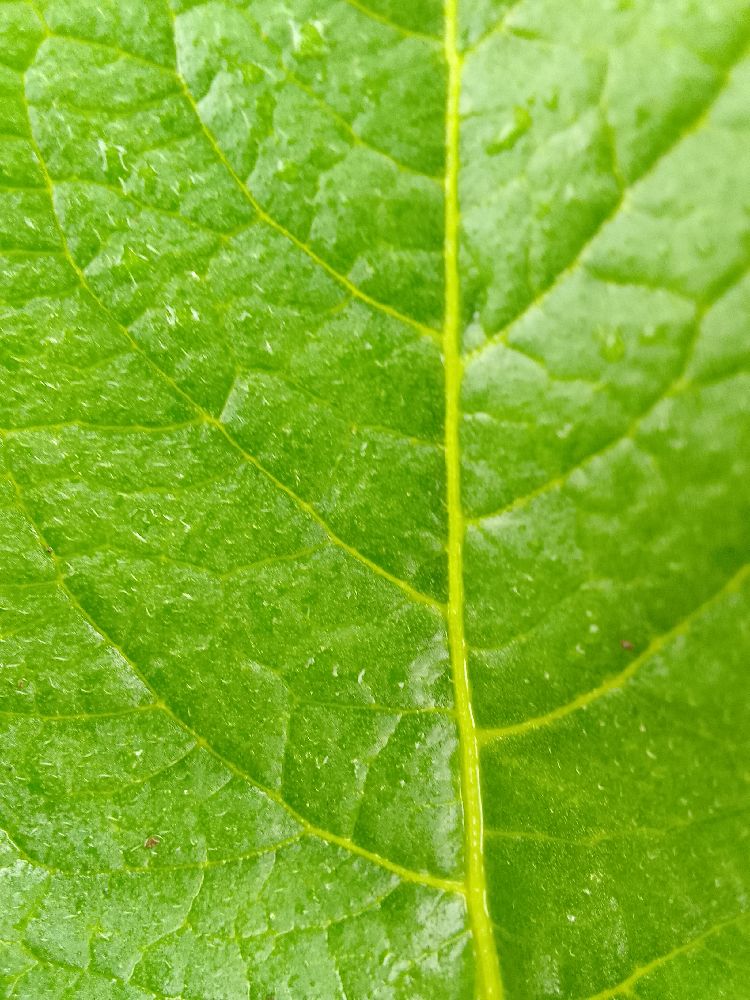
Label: Healthy